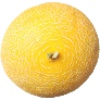
Label: Cantaloupe 1